Porsche 924

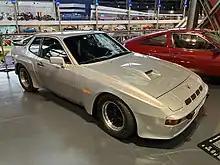
1980 924 Carrera GT

Porsche executives soon recognised the need for a higher-performance version of the 924 that could take advantage of the model's excellent balance and bridge the gap between the standard 924 and the 911. Having already found the benefits of turbochargers on several race cars and the 1975 911 Turbo (930), Porsche chose to use this technology for the 924, eventually introducing the 924 Turbo in 1978.